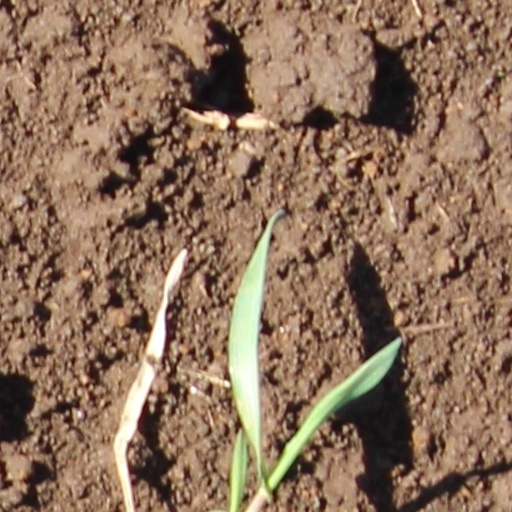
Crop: wheat